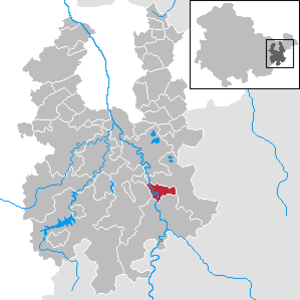
Neumühle/ELster est une commune allemande de Thuringe située dans l'arrondissement de Greiz.